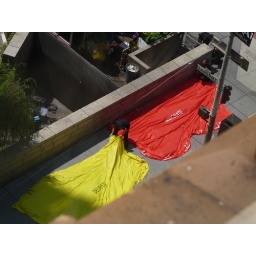
Trauma (the new NBC TV show) is filming in San Francisco at Bush and Sansome street